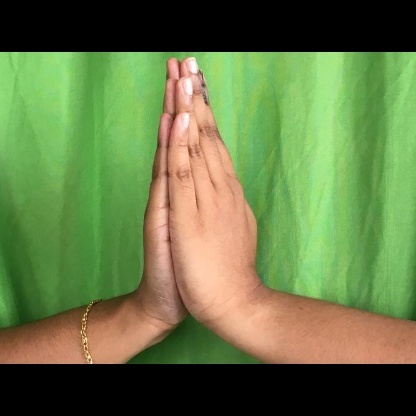
Mudra: Anjali